Dunstable Swan Jewel

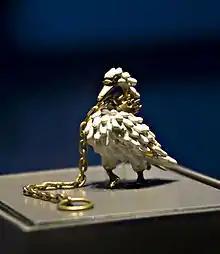
Another view of the swan badge

The widespread use of the swan as a badge largely derives from the legend of the Swan Knight, today most familiar from Richard Wagner's opera "Lohengrin". A group of Old French called the Crusade cycle had associated the legend with the ancestors of Godfrey of Bouillon ( 1100), the hero of the First Crusade. Although Godfrey had no legitimate issue, his family had many descendants among the aristocracy of Europe, many of whom made use of the swan in their heraldry or as a para-heraldic emblem. In England these included the important de Bohun family, which used the so-called Bohun swan as its heraldic badge; after the marriage in 1380 of Mary de Bohun ( 1394) to the future King Henry IV of England, the swan became adopted by the House of Lancaster, who continued to use it for over a century. The swan with the crown and chain is especially associated with Lancastrian use; it echoes the crown and chain of Richard II's white hart, which he began to use as a livery badge from 1390. As well as several of his own white hart badges, Richard's treasure roll of 1397 also includes a swan badge with a gold chain, perhaps presented by one of his enemies mentioned above: "Item, a gold swan enamelled white with a little gold chain hanging around the neck, weighing 2 oz., value, 46s. 8d". He declared to Parliament that he had exchanged liveries with his uncles as a sign of amity at various moments of reconciliation.